Indian Institute of Millets Research

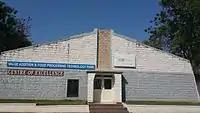
CoE Value addition Lab at ICAR-IIMR

ICAR - IIMR performs crop improvement research, using conventional as well as methods derived from biotechnology, on the following crops: sorghum, pearl millet, finger millet, foxtail millet, little millet, barnyard millet, proso millet and Kodo millet.